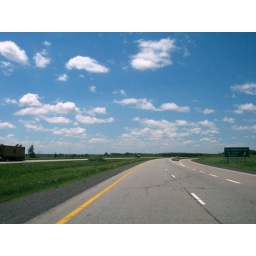
Flat highway under the blue sky